C. H. Rutherford

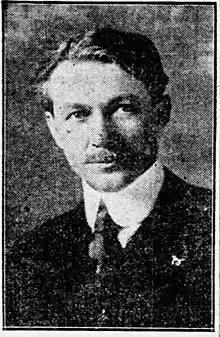
Rutherford, ca. 1924

Charles Hays Rutherford was an American lawyer and politician from Arizona who served in the Arizona State Senate from 1917 through 1918, during the 3rd Arizona State Legislature. He also served during the 6th Arizona State Legislature. He served in the Army Reserve, first in the JAG corps, then in the Specialist Reserve Corps, eventually attaining the rank of Colonel. From 1930 until his death in 1950 he served as a civilian aide to the Secretary of War. He practiced law, first in Indiana early in his career, and then in Arizona, until he was disbarred by the Arizona Supreme Court in 1949.